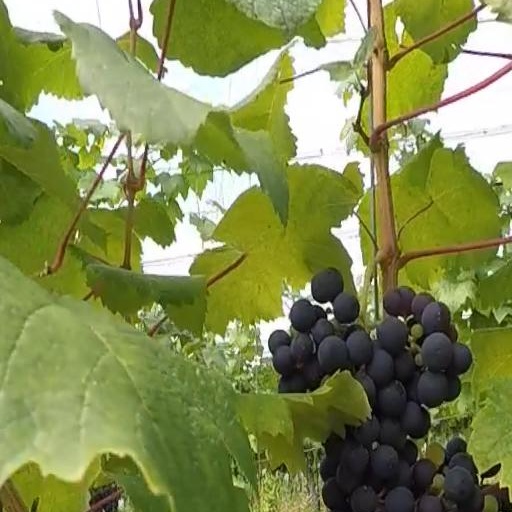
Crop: grape